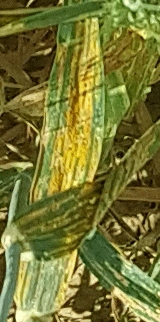
Label: Wheat___Yellow_Rust